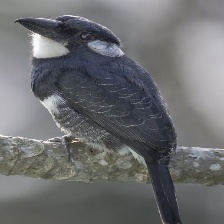
Species: BLACK BREASTED PUFFBIRD
Scientific name: NOTHARCHUS PECTORALIS